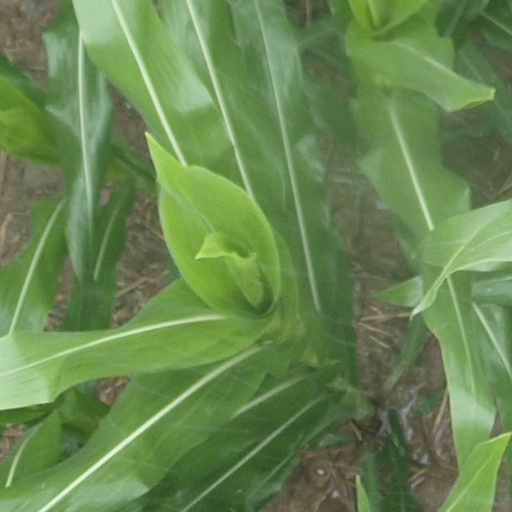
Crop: maize; corn